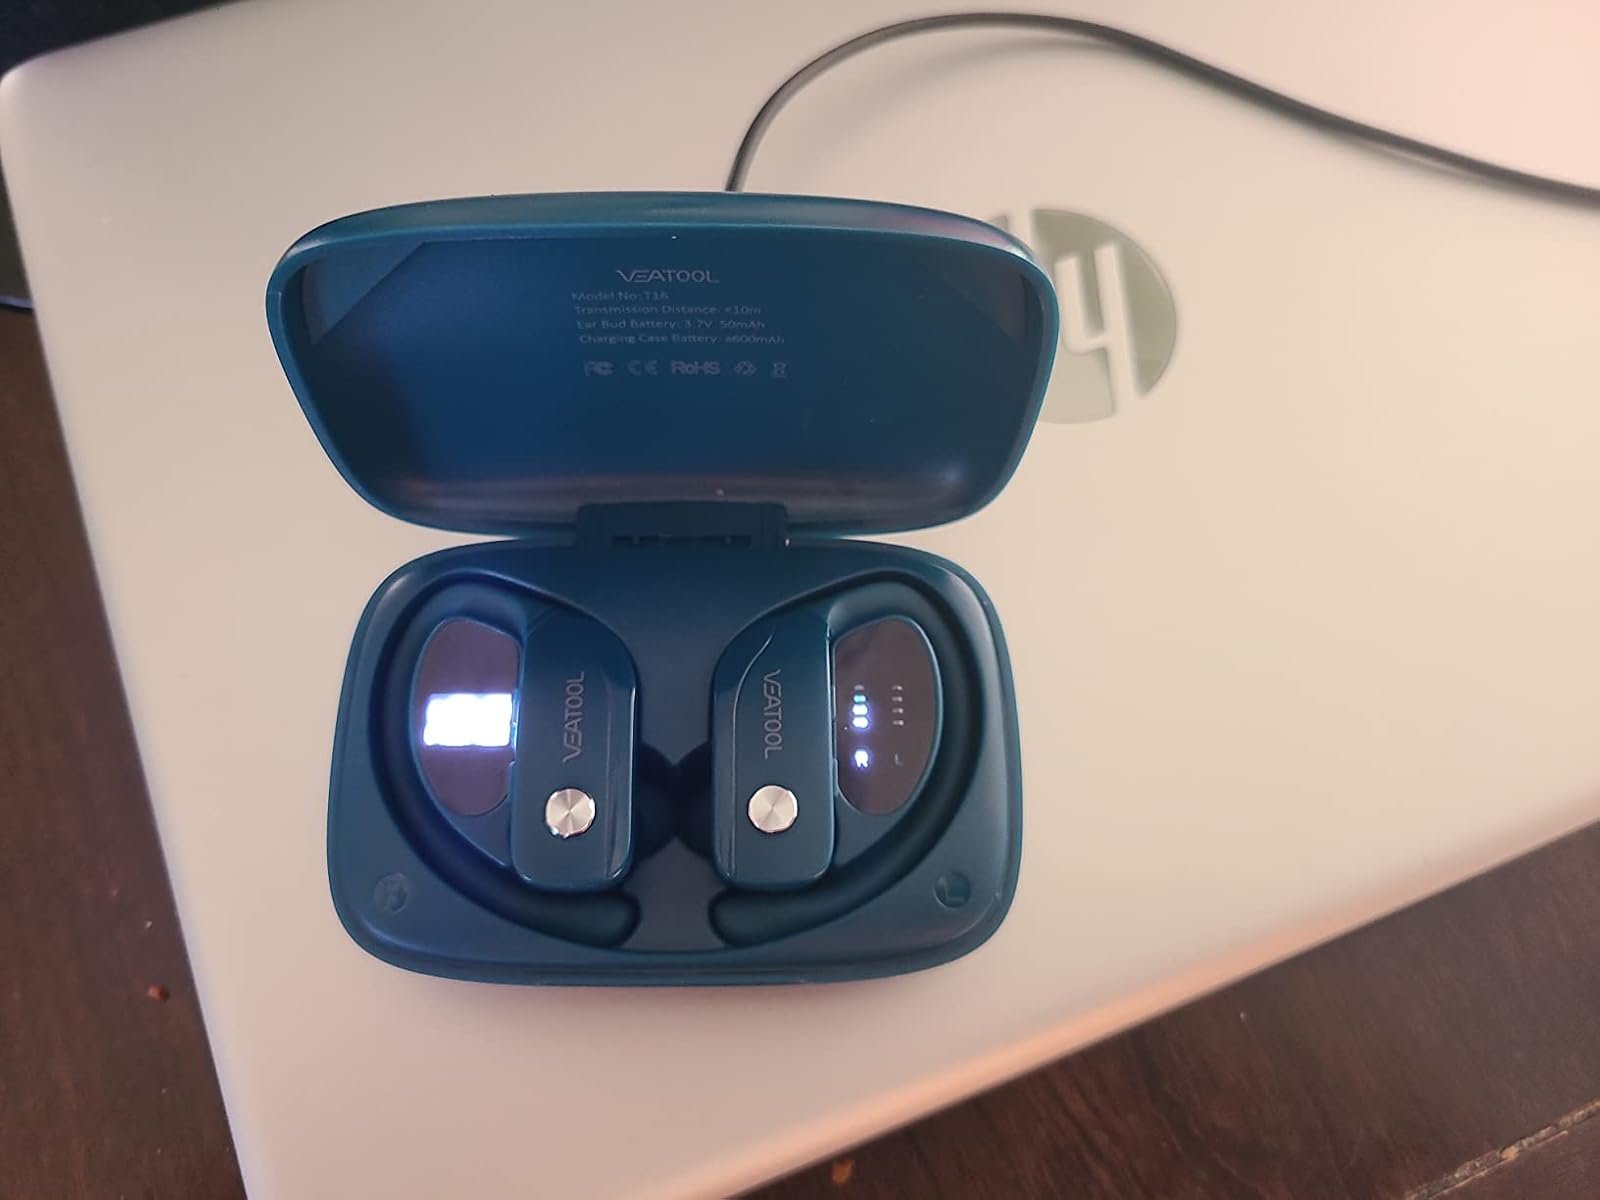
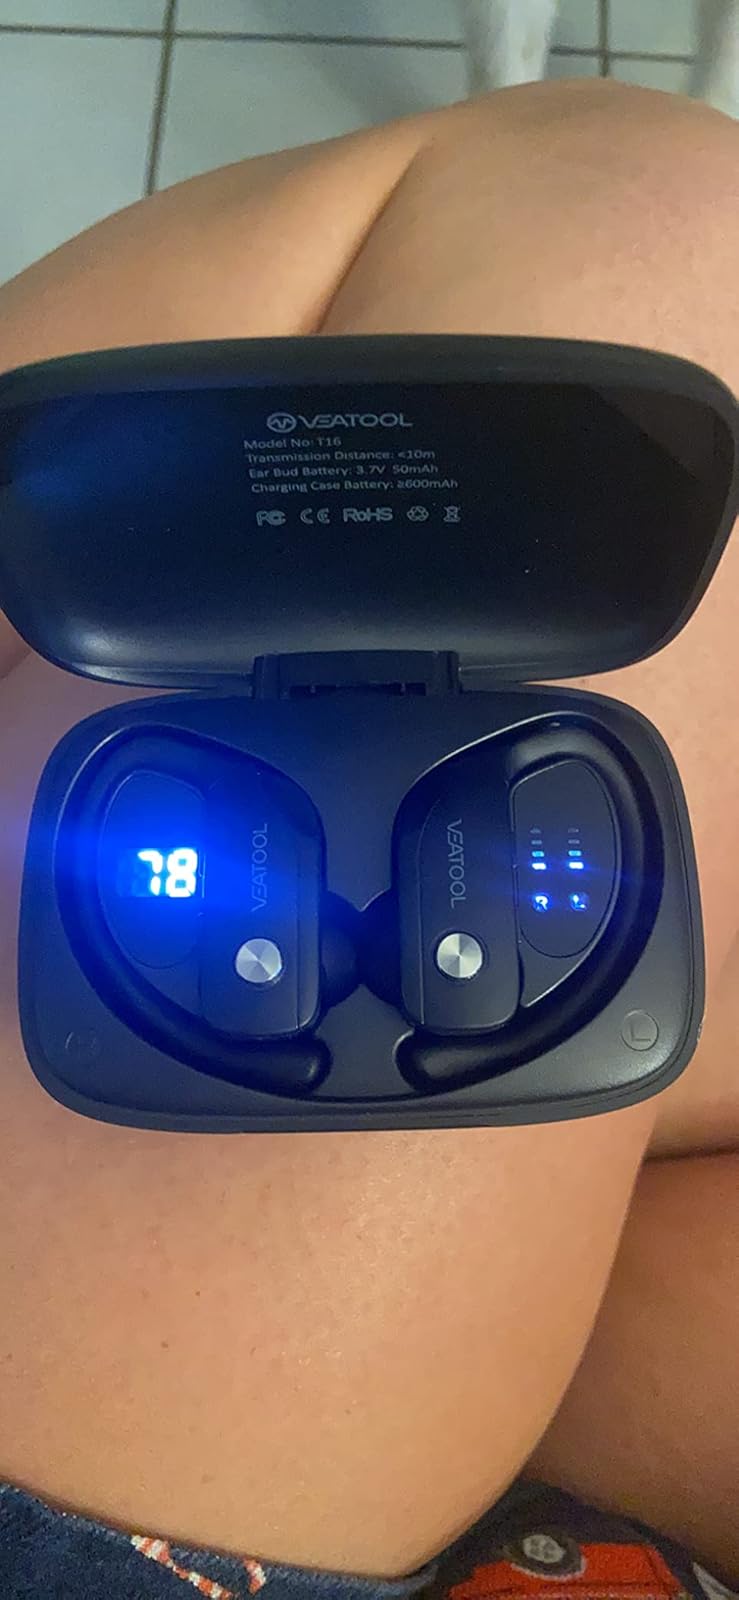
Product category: earbuds
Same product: no